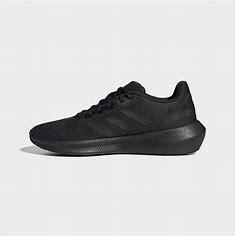
Brand: Adidas
Model: Runfalcon 5